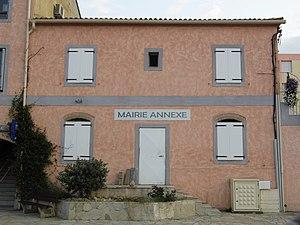
Mairie annexe de Sari-Solenzara, en Corse
Sari-Solenzara est une commune française située dans la circonscription départementale de la Corse-du-Sud et le territoire de la collectivité de Corse. La commune portait le nom de Sari de Porto-Vecchio jusqu'en 1985.